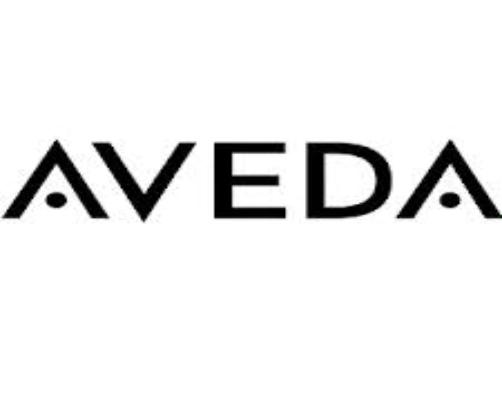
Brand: Aveda
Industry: Necessities